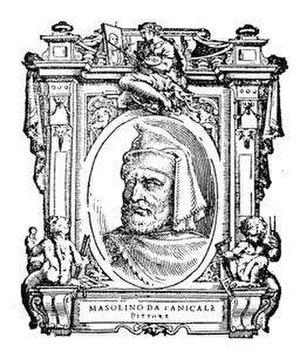
Tommaso di Cristoforo Fini dit Masolino da Panicale, est un peintre italien de la pré-Renaissance né à Panicale, dans l'actuelle province de Pérouse, en Ombrie et mort à Florence.